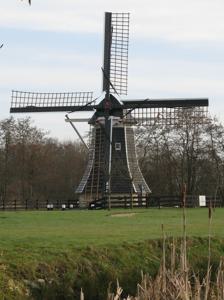
Building: De Mearmin
Country: Netherlands
Year built: 2016
Smock mill in Friesland, Netherlands De Mearmin De Mearmin, March 2017 Origin Mill name De Mearmin Coordinates 53°17′38″N 6°00′42″E / 53.29389°N 6.01167°E / 53.29389; 6.01167 Operator(s) Stichting De Sûkerei Year built 2016 Information Purpose Drainage mill Type Smock mill Storeys Two-storey smock Base storeys One-storey base Smock sides Eight sides No. of sails Four sails Type of sails Common sails Windshaft Cast iron Winding Tailpole and winch Type of pump Archimedes' screw De Mearmin , formerly also known as Geestermermeermolen , is a smock mill in Damwâld , Friesland , Netherlands , which was built in 1968 at Dokkum . The mill is listed as a Rijksmonument , number 467708. Between 2014 and 2016, the mill was dismantled, restored and moved to a new site in Damwâld. History The windmill at its former site in 2010 The Mearmin was built between 1968 and 1970 by millwright Auke de Roos of Leeuwarden for the former owner Pier Prins in a privately owned little nature reserve called Geestmermeer. It incorporated parts of a drainage mill which stood at Readtsjerk , and also parts from various other demolished mills in Friesland. The windmill received monument status because of these historic parts in 1990, but only after a lengthy dispute. In later years, the windmill fell into disrepair. It was in a derelict condition by 2009 and under threat of disappearing completely. However, in March 2014 the mill was moved to the workshop of Hiemstra millwrights to be restored to working order. After restoration it was rebuilt at De Sûkerei open-air museum in Damwâld . Description For an explanation of the various items of machinery, see Mill machinery . De Mearmin is what the Dutch describe as a "grondzeiler" . It is a two-storey smock mill on a single-storey base. There is no stage, the sail reaching almost to the ground. The smock and cap boarded. The mill is winded by tailpole and winch. The sails are Common sails. They have a span of 15.20 metres (49 ft 10 in). The sails are carried on a cast-iron windshaft , which was cast by Koning of Foxham , Groningen in 1903. The windshaft also carries the brake wheel which has 50 cogs. This drives the wallower (29 cogs) at  the top of the upright shaft . At the bottom of the upright shaft , the crown wheel , which has 37 cogs drives a gearwheel with 34 cogs on the axle of the Archimedes' screw. The wooden screw has a 1.17 metres (3 ft 10 in) diameter. Public Access The windmill is part of an open-air museum "De Sûkerei" and can be visited during opening hours of the museum. References